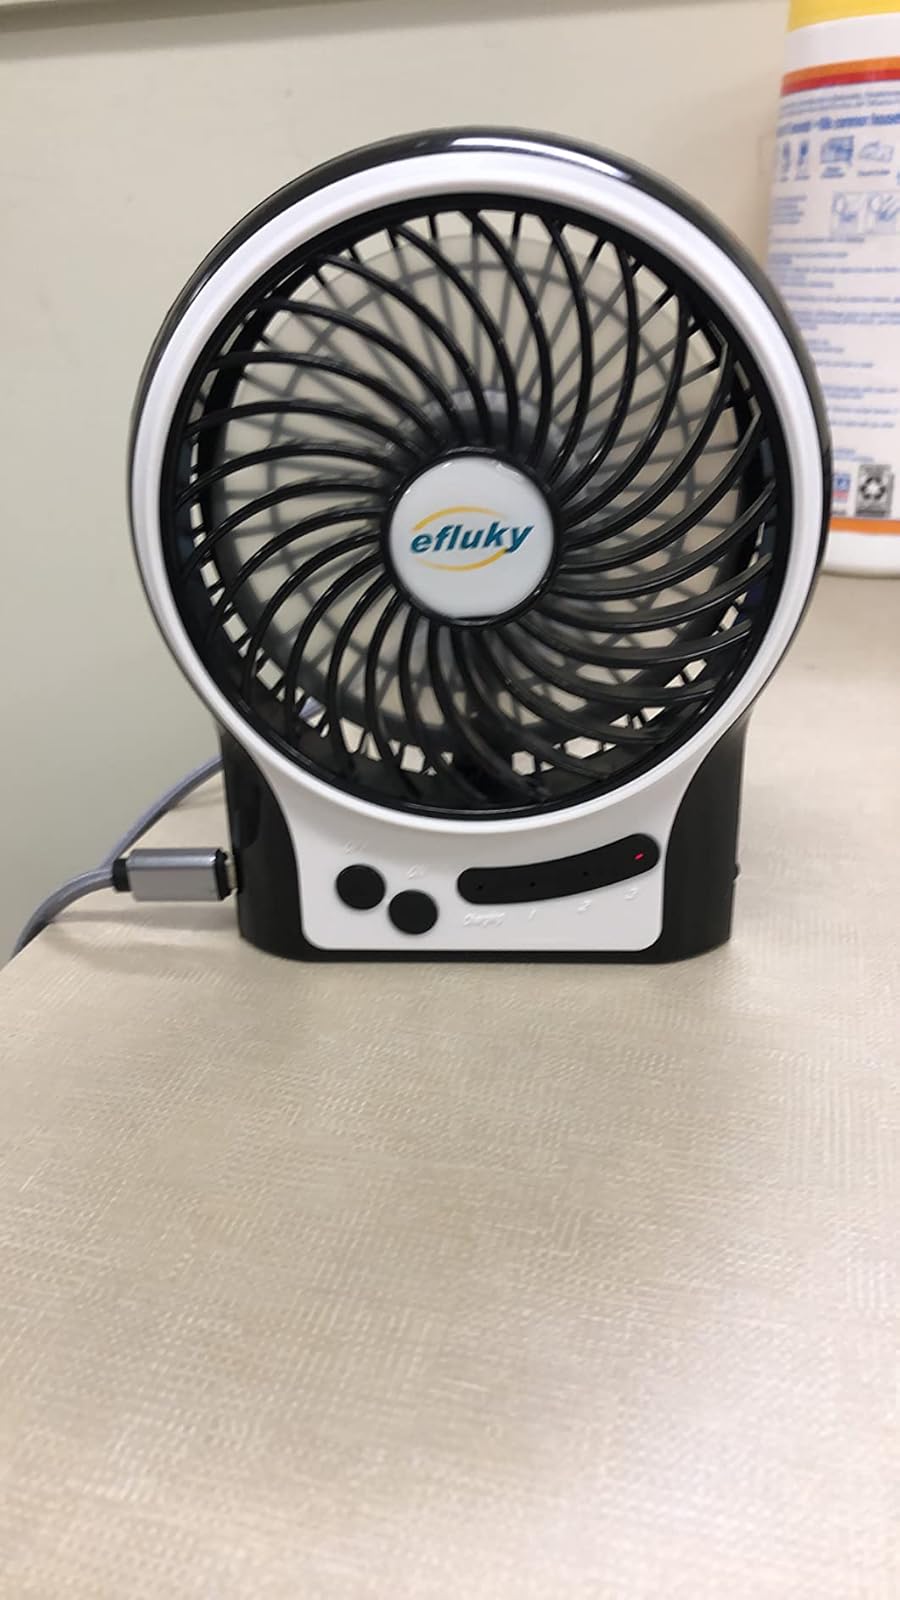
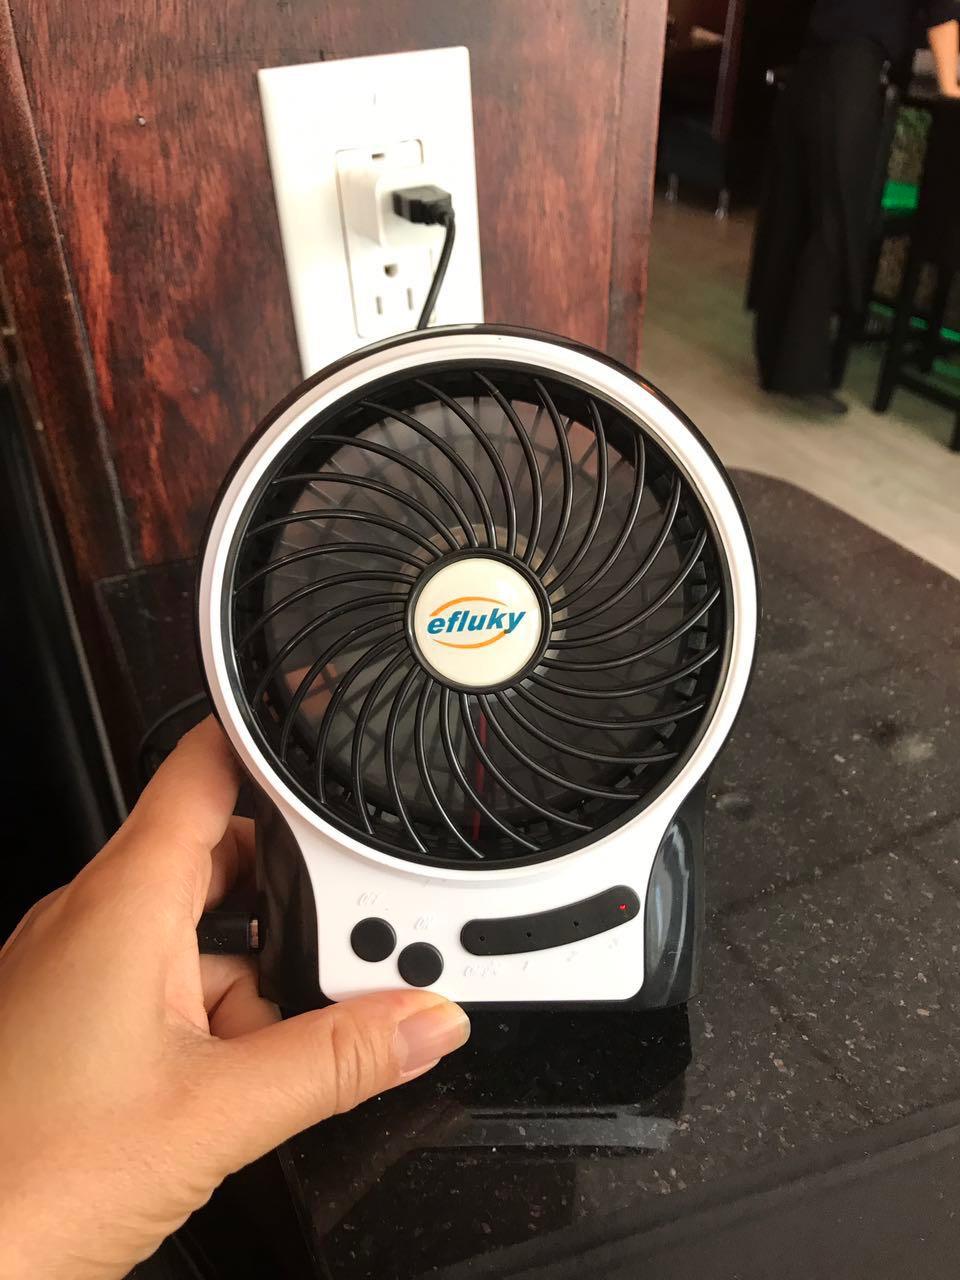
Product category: fan
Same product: yes